The Wire (magazine)

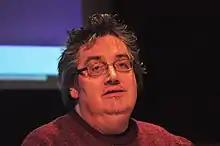
Mark Sinker ("pictured in 2014") had a brief, controversial tenure as editor of "The Wire". Though he was fired, his run as editor has received retrospective praise.

In June 1992, Cook left "The Wire" for a position at PolyGram UK and was succeeded by Sinker. Cook's departure coincided with the magazine's 100th issue, an unannounced move that caught Sinker by surprise. Though he only served as editor for 18 months, Sinker took a bold editorial approach. During his brief tenure, few covers featured portraits of musicians, and instead often featured abstract photos of isolated objects, like a sofa or a toy robot. Sinker devoted issues to broad themes such as "Music and Censorship", "Music in the Realm of Bodily Desire" and "Music and the American Dream", and for these issues he commissioned multiple argumentative essays on those topics. In retrospect, he characterised his attitude as editor thusly: